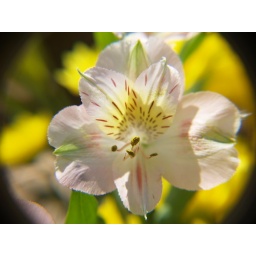
A summer flower in our hanging basket in Shetland!